Branka Veselinović

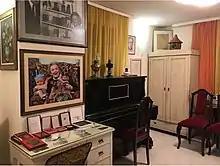
Veselinović's legacy in Adligat, Belgrade

Veselinović studied acting at National Theatre in Belgrade from 1936 until 1938. At the age of 19, she trained at the Serbian National Theatre in Novi Sad, where she made her debut as a stage actress in the play "Charles' Aunt". She earned a reputation for her humorous and satirical roles. In 1940, she moved to Belgrade.